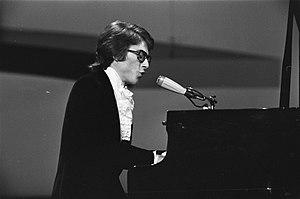
Marie-Blanche est une chanson interprétée par le chanteur français Guy Bonnet pour représenter la France au Concours Eurovision de la chanson 1970 qui se déroulait à Amsterdam, aux Pays-Bas.
La France a participé au Concours Eurovision de la chanson 1970 à Amsterdam, aux Pays-Bas. C'est la quinzième participation de la France au Concours Eurovision de la chanson.
Guy Bonnet est un auteur-compositeur-interprète et pianiste français né à Avignon en 1945.